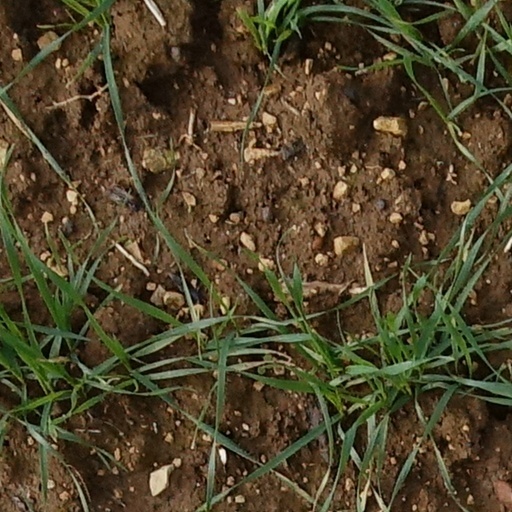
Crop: wheat